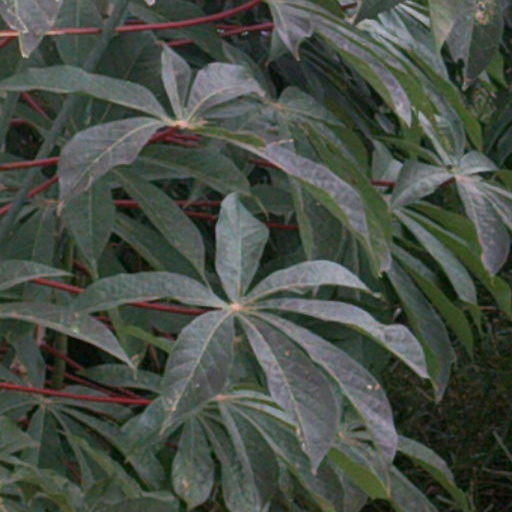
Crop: cassava